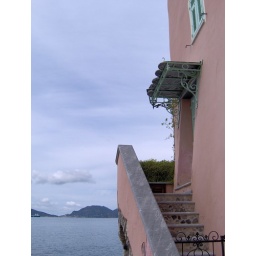
The pink house in front of the, I wish I live there